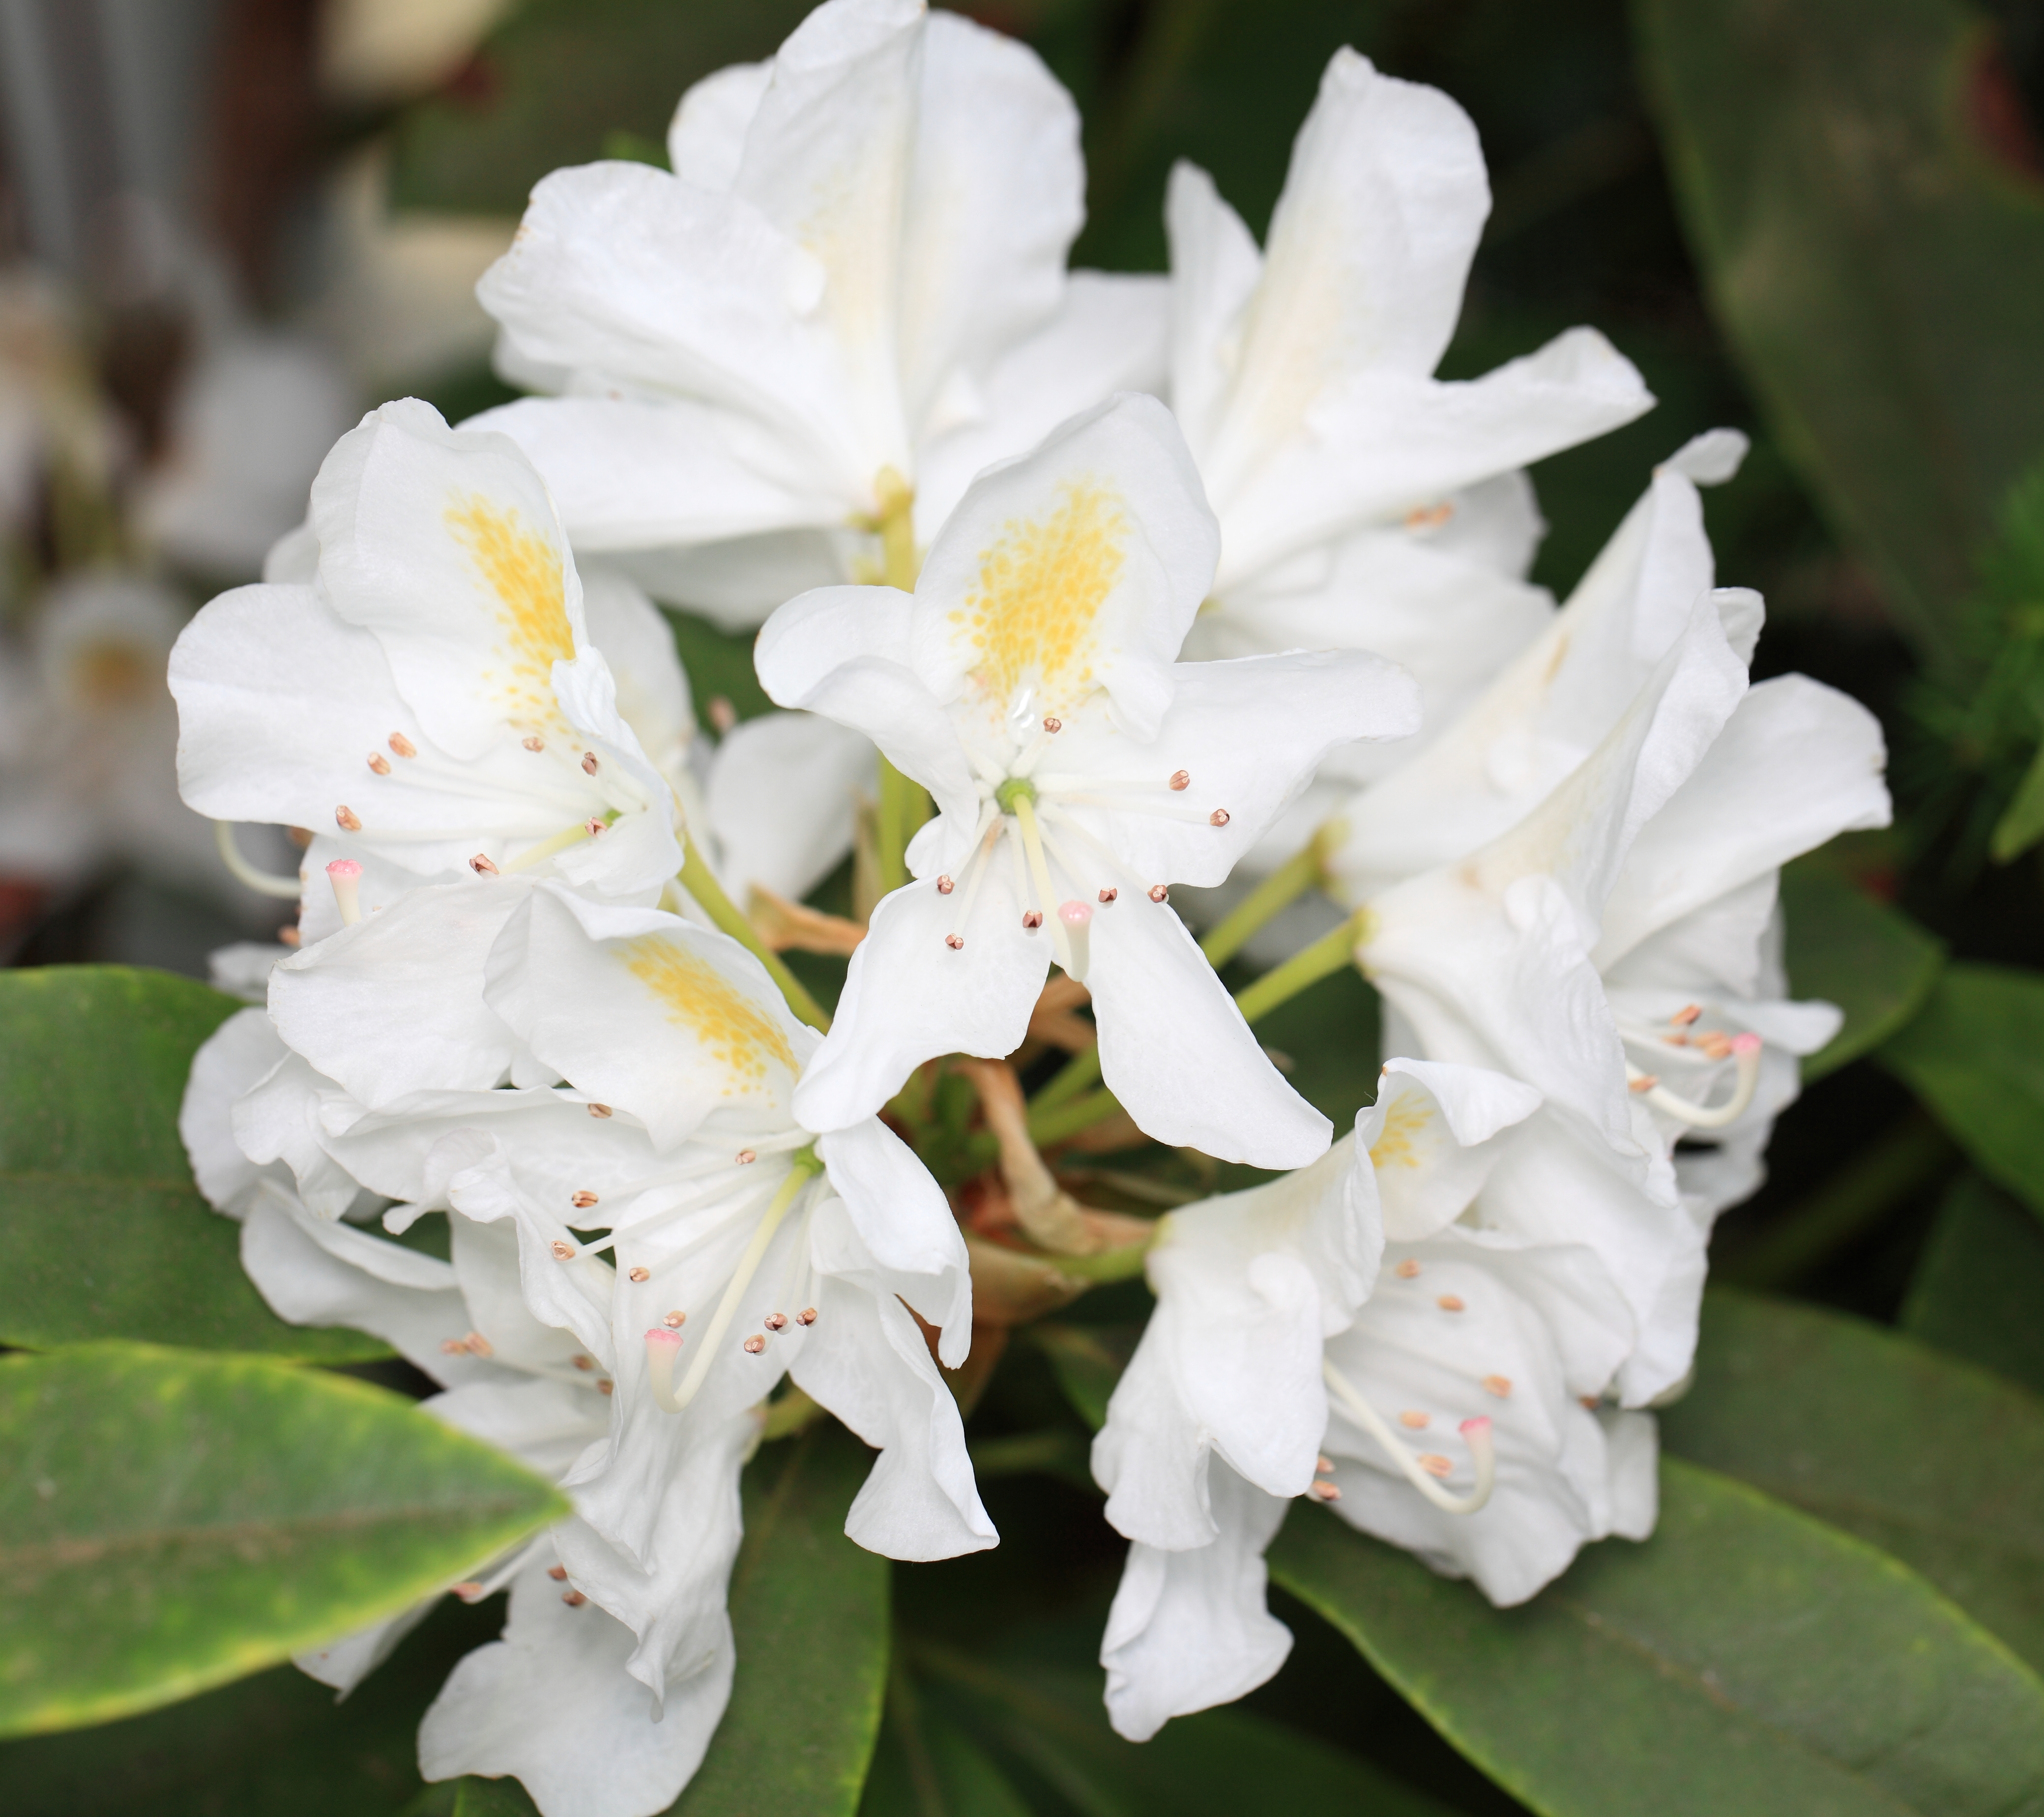
blossom, plant, flower, petal, high, park, botany, flora, shrub, rhododendron, tochigi, 5d, hires, lily, markii, hi, res, resolution, mooka, igashira, jasmine, flowering plant, woody plant, land plant